Heart Sussex

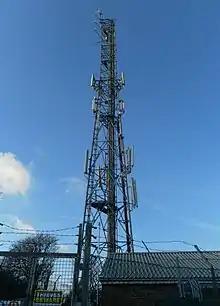
The Whitehawk Hill transmitter, Brighton, has transmitted Heart Sussex

Since Heart and Mercury FM merged. Heart Sussex has taken over Mercury's frequencies, on both the Reigate and Horsham transmitters.